Earring Magic Ken

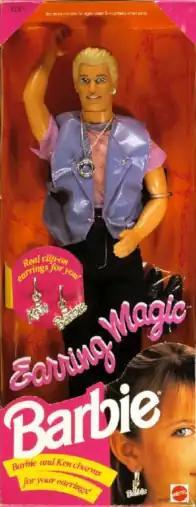
Earring Magic Ken inside the product box; front side displayed

Earring Magic Ken, also known as "Gay Ken" and "Fey Ken", is a model of the Ken doll introduced by Mattel in 1993 as a companion to its Earring Magic Barbie figure, one of five dolls in the Earring Magic Barbie line.